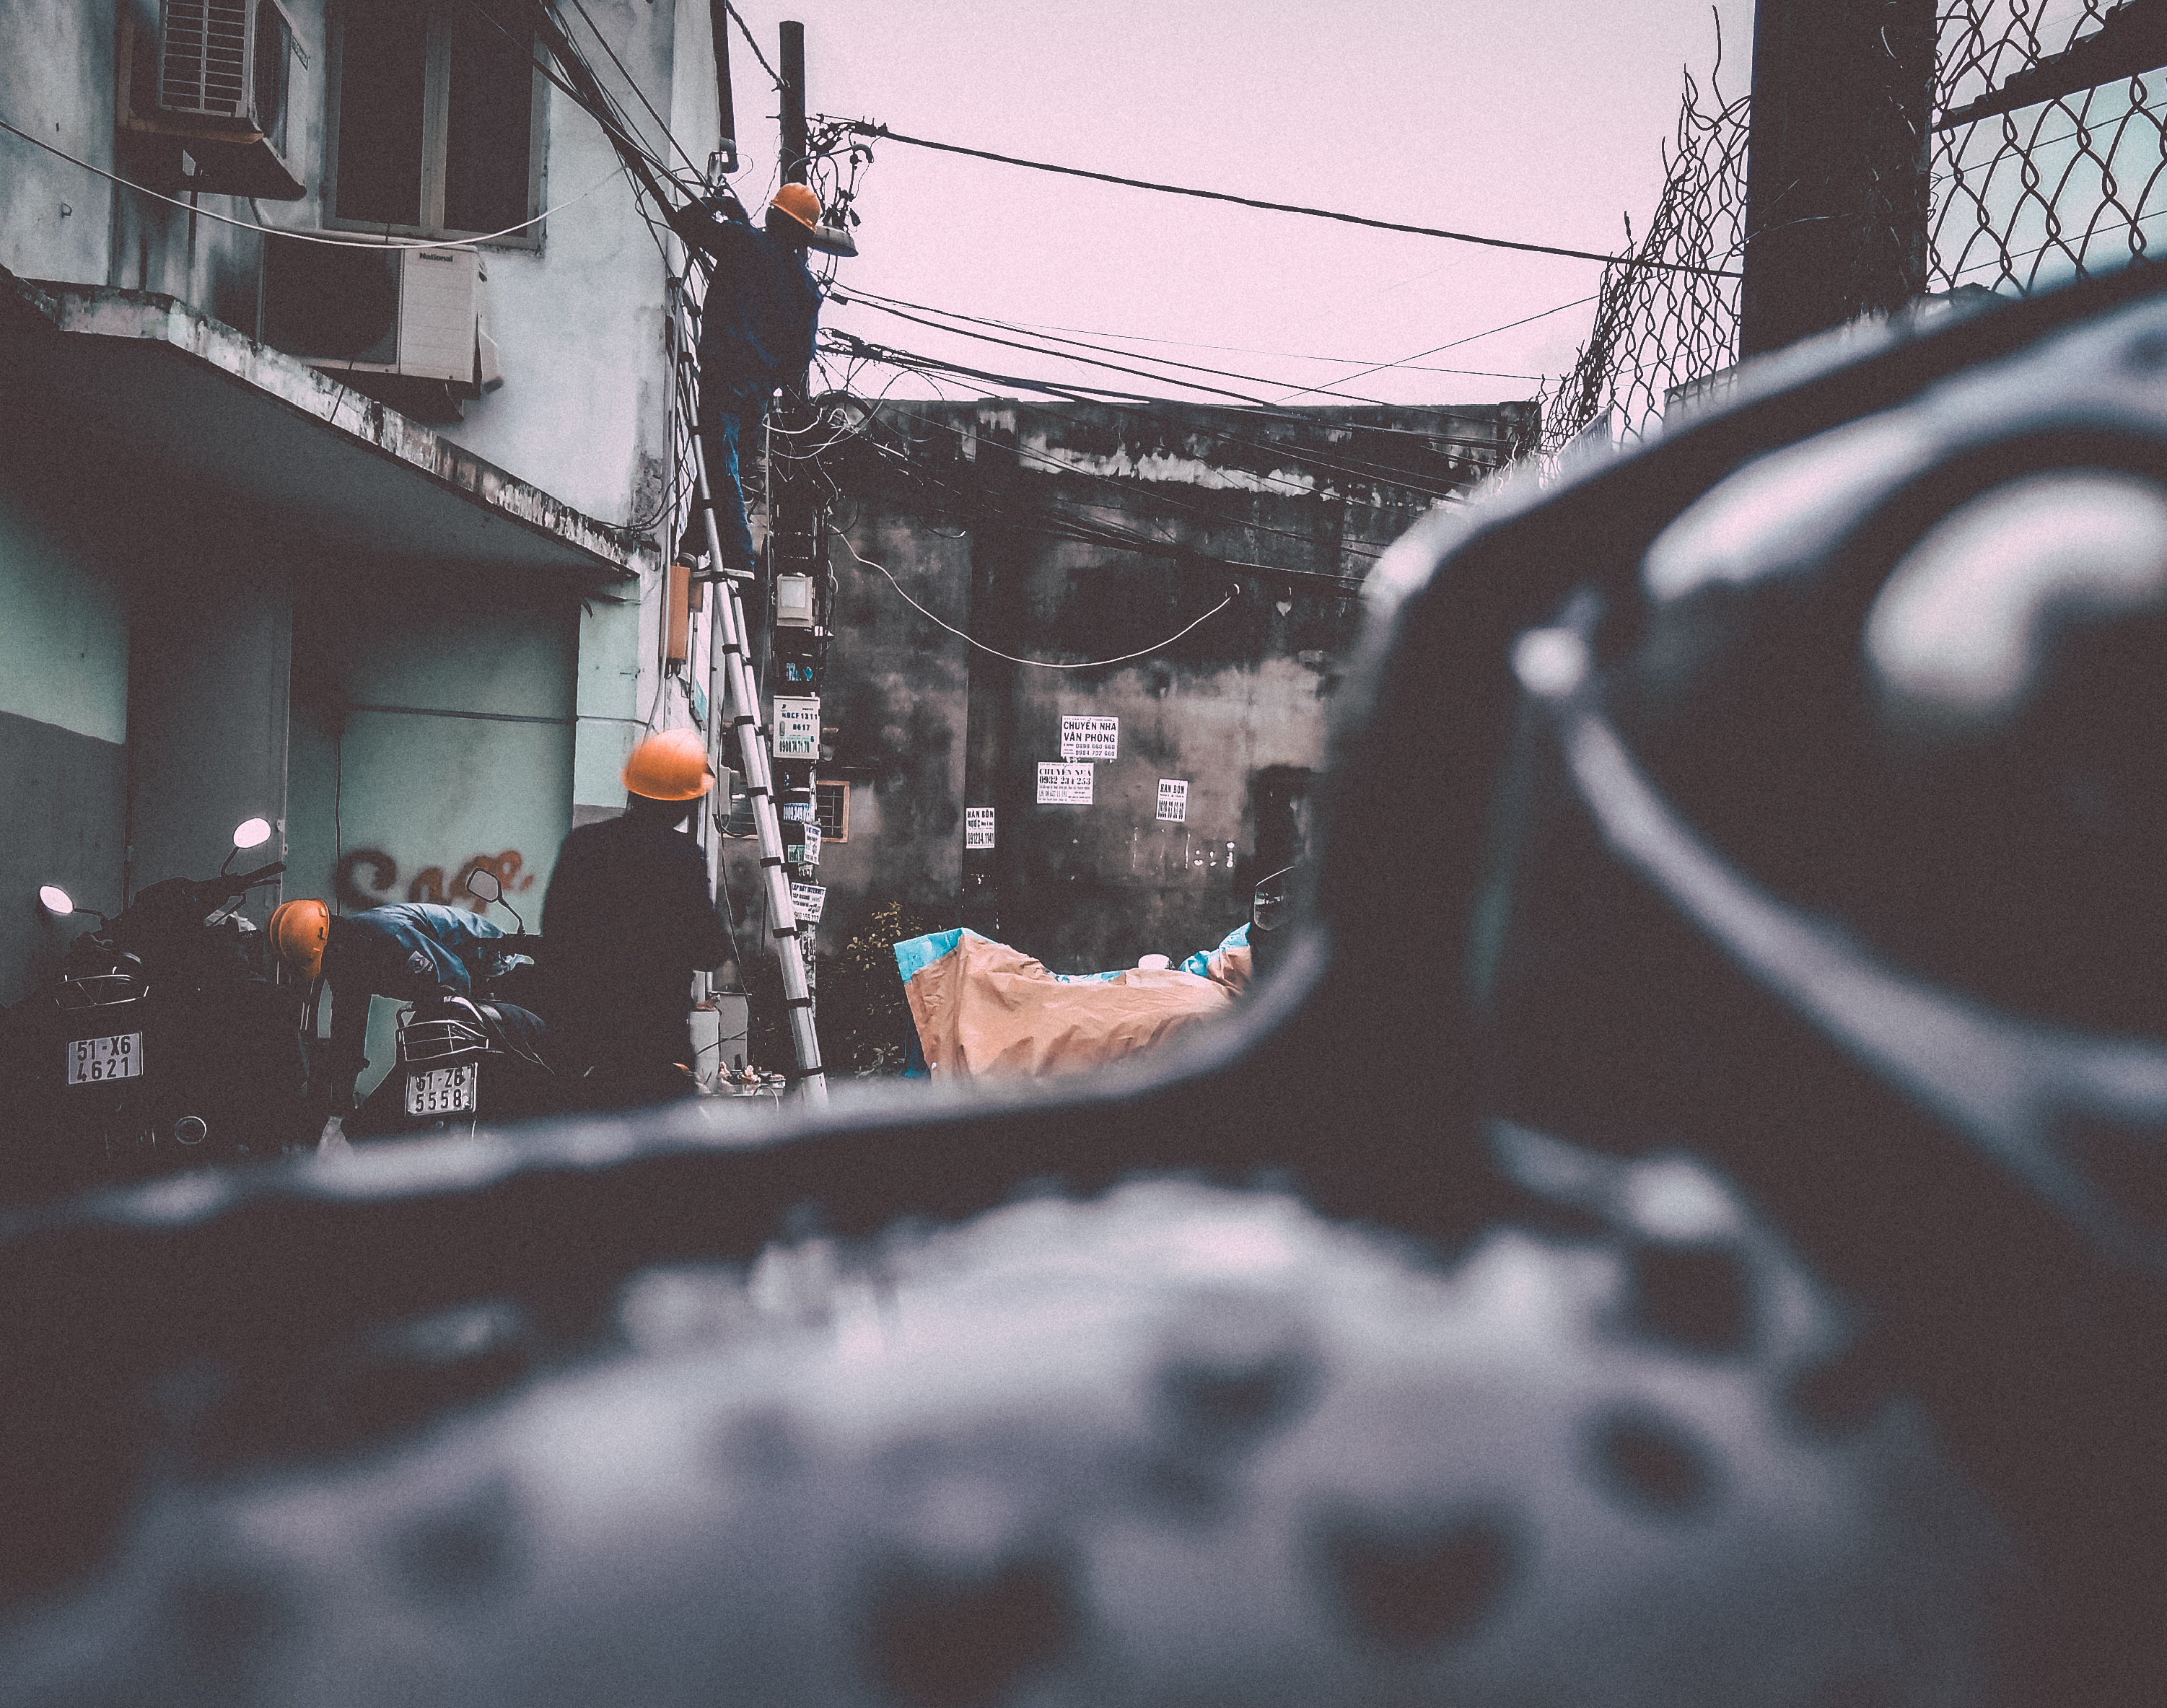
snow, road, white, street, color, weather, black, shape